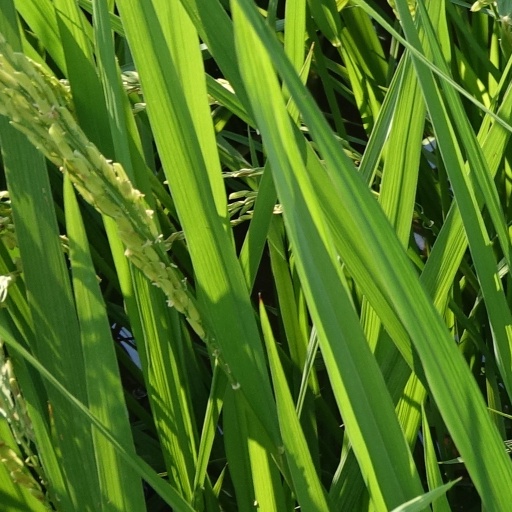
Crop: rice